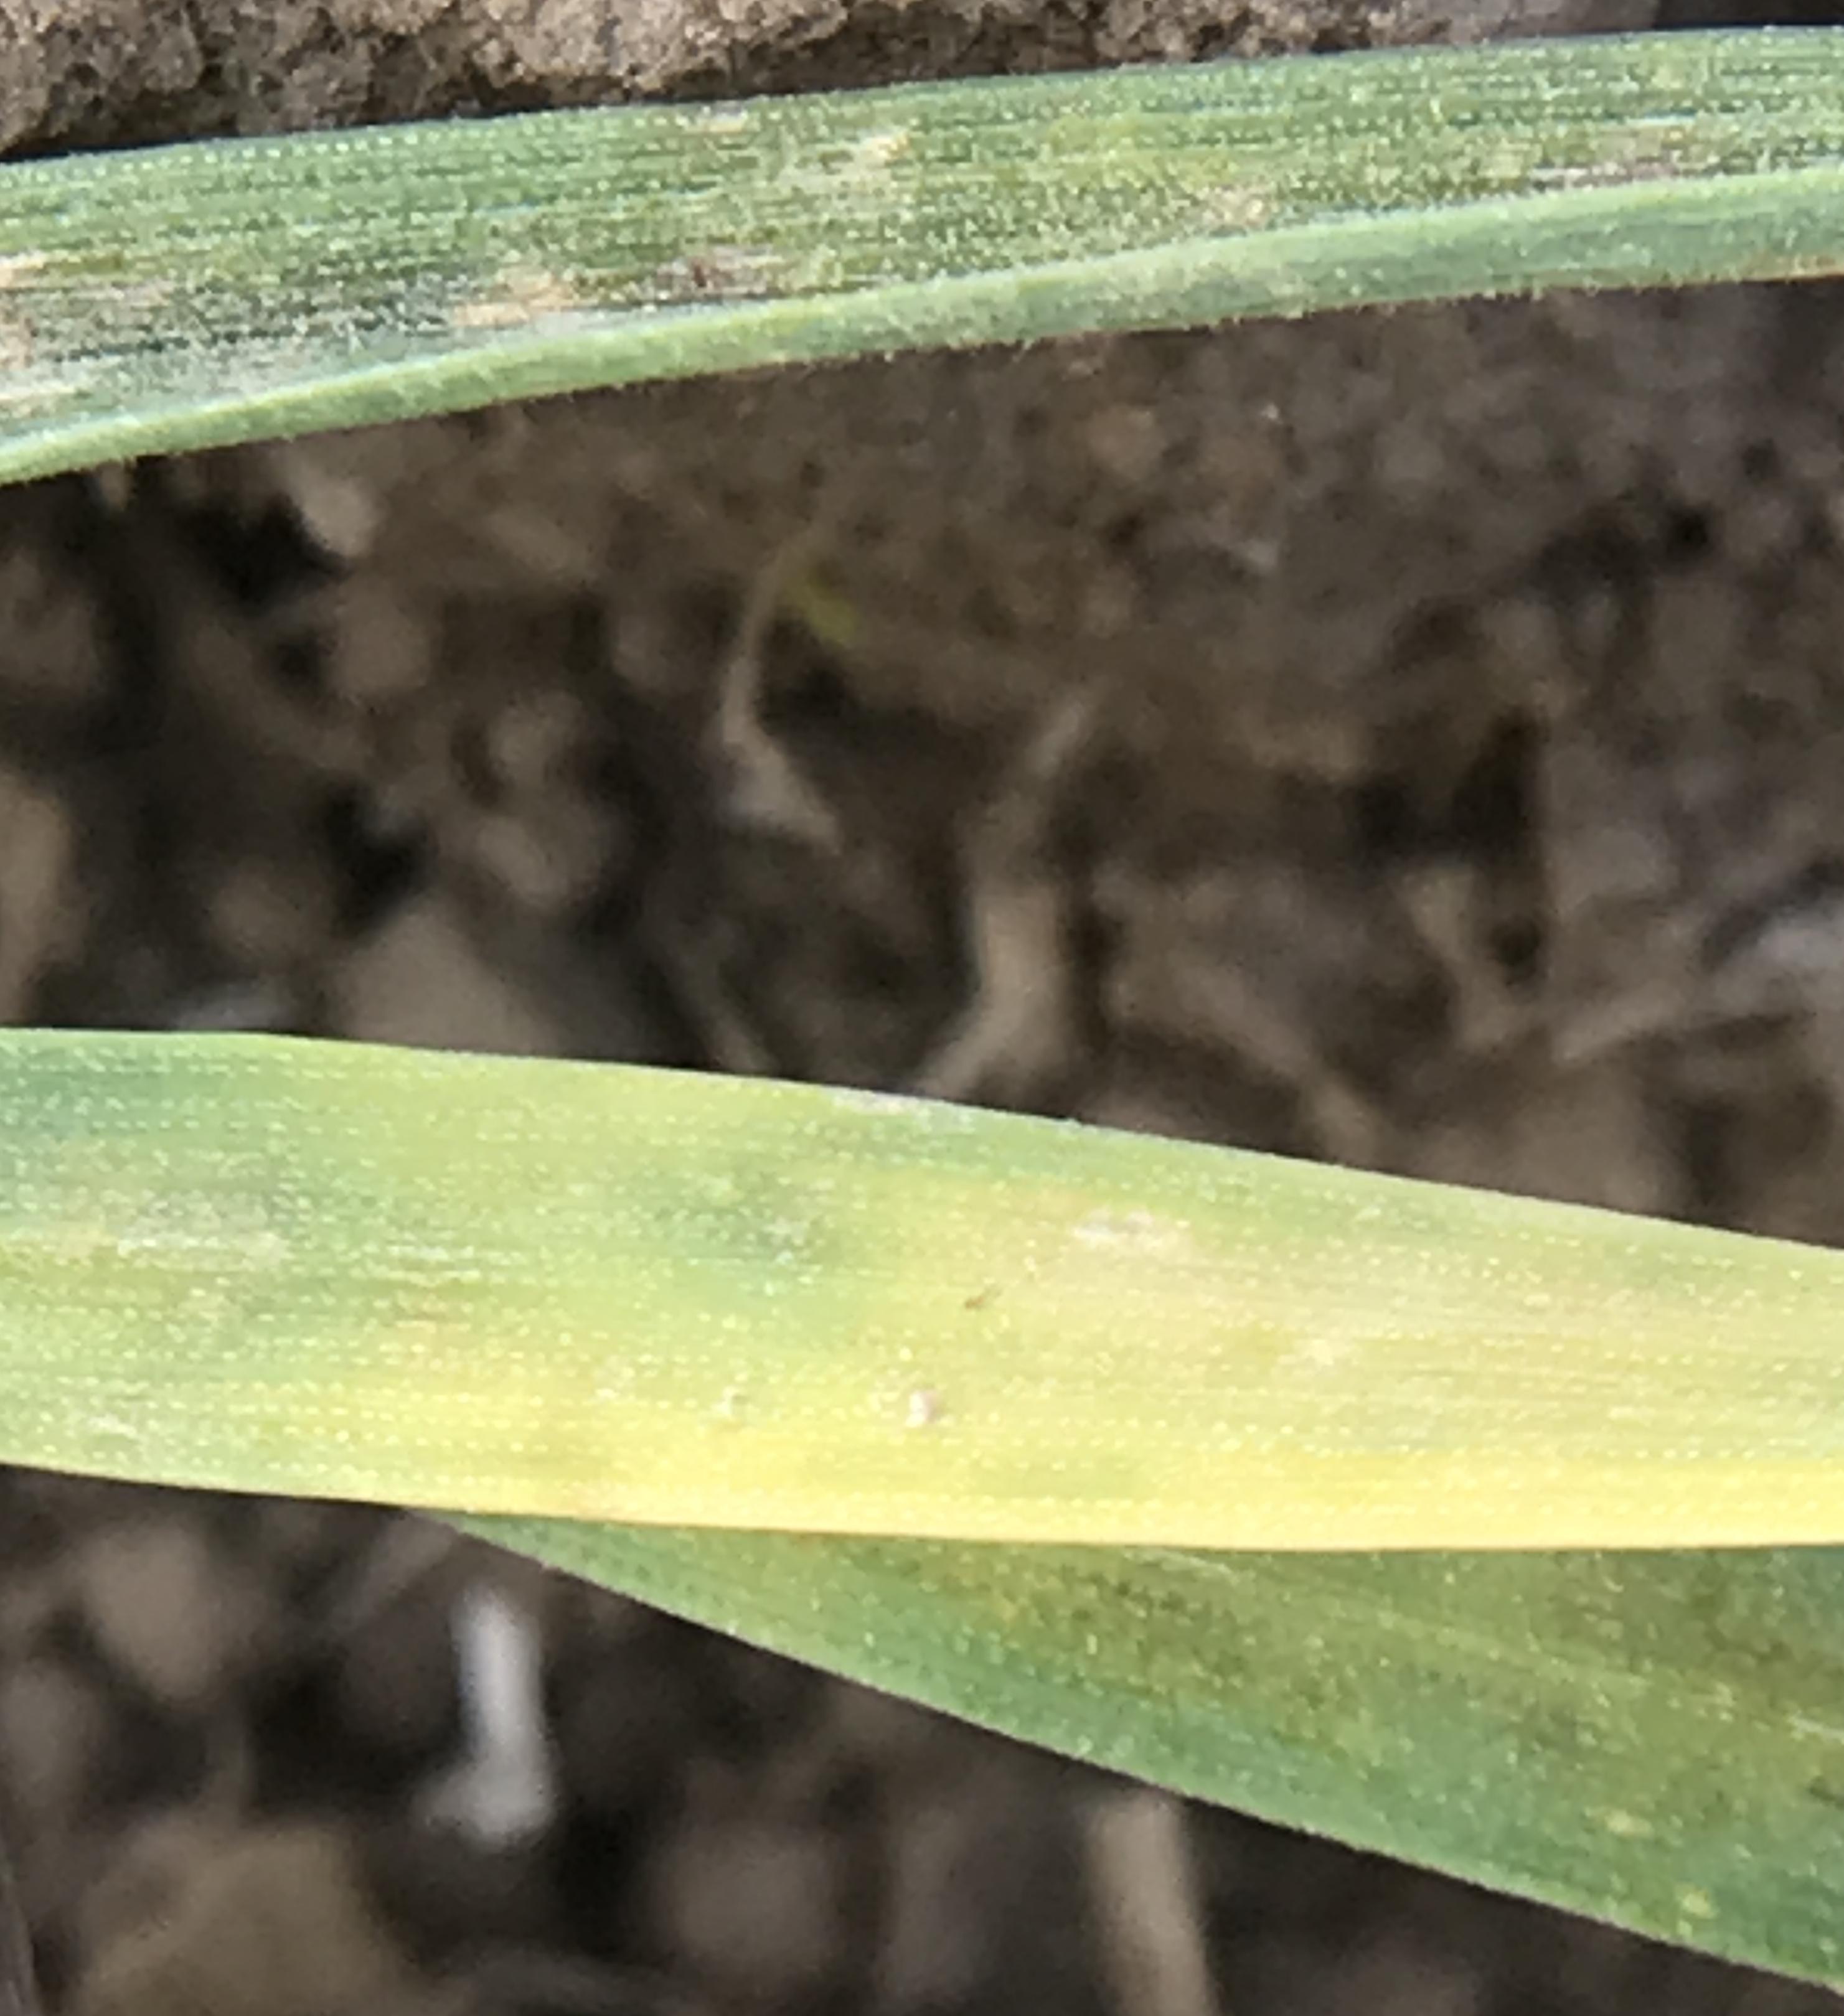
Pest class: cereal_grass_aphid